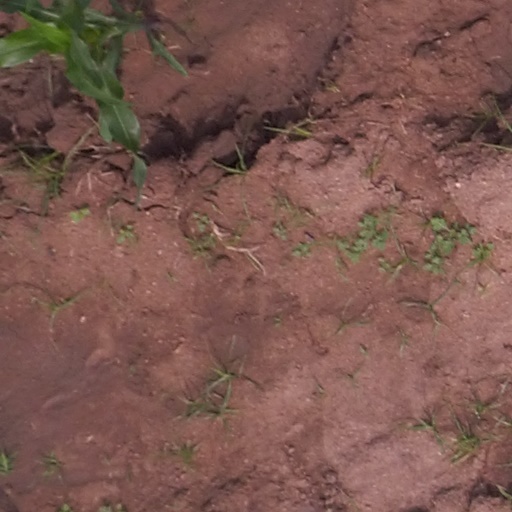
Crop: maize; corn